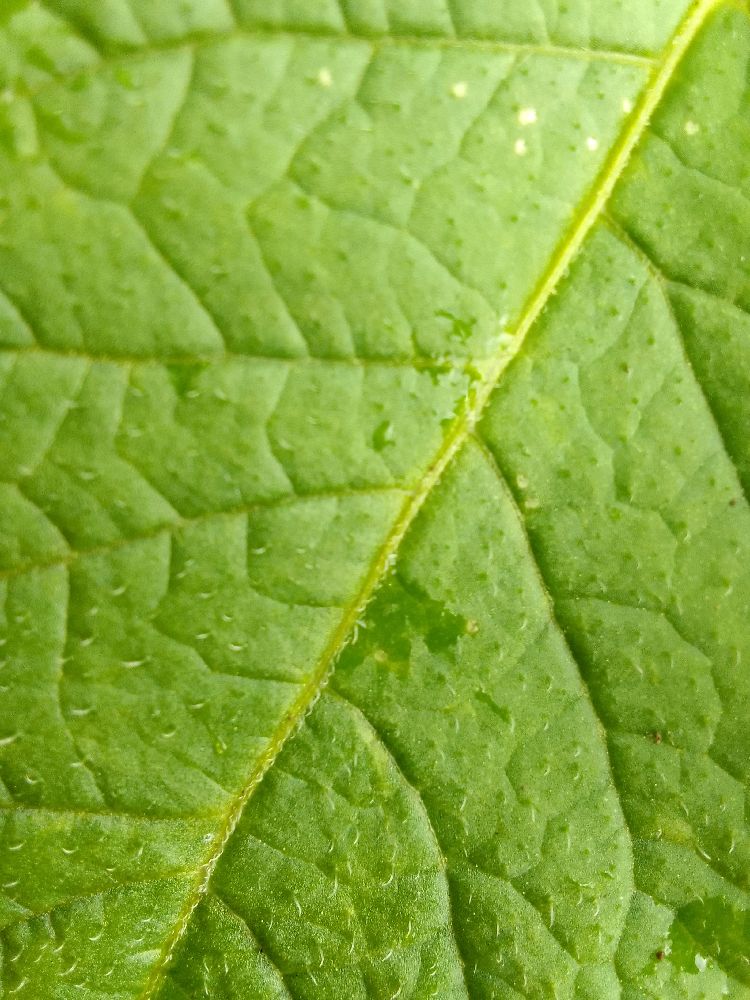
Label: Healthy